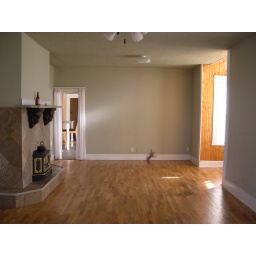
Coming in the front door this is what you see. Fireplace to the left, window alcove to the right.